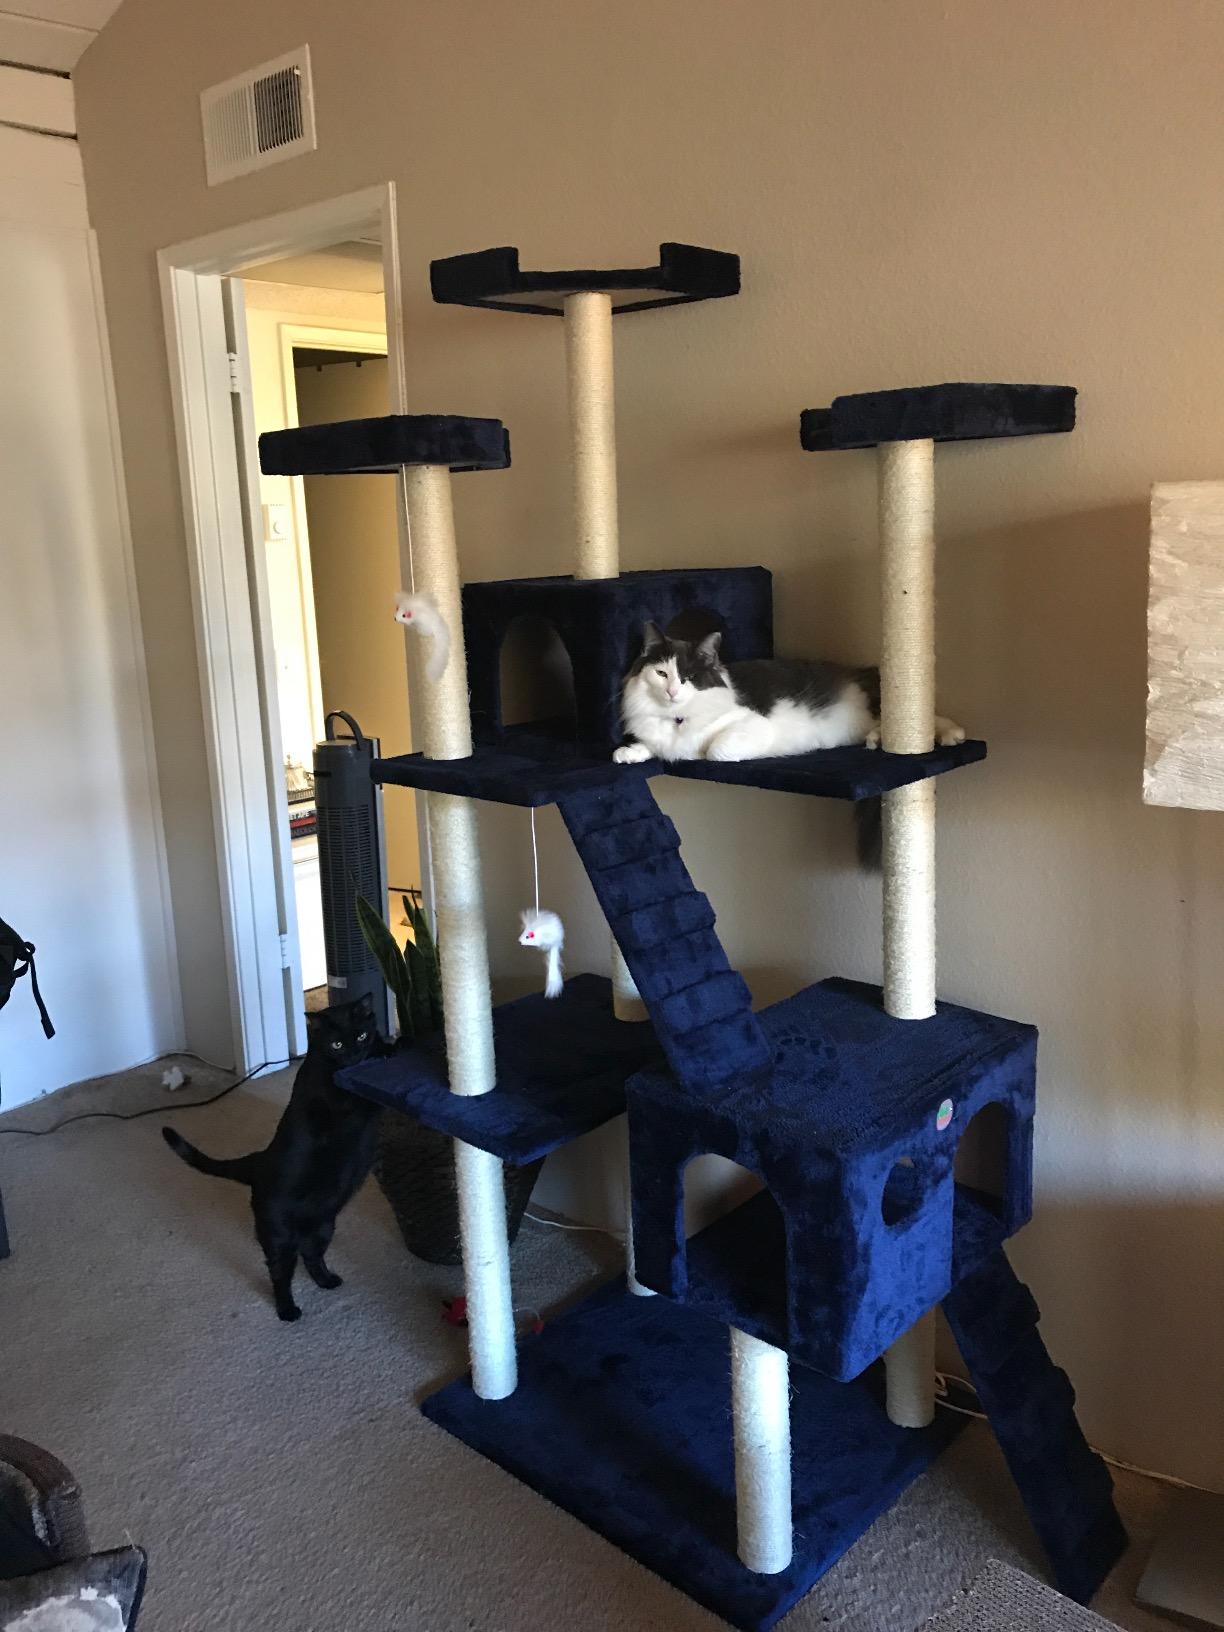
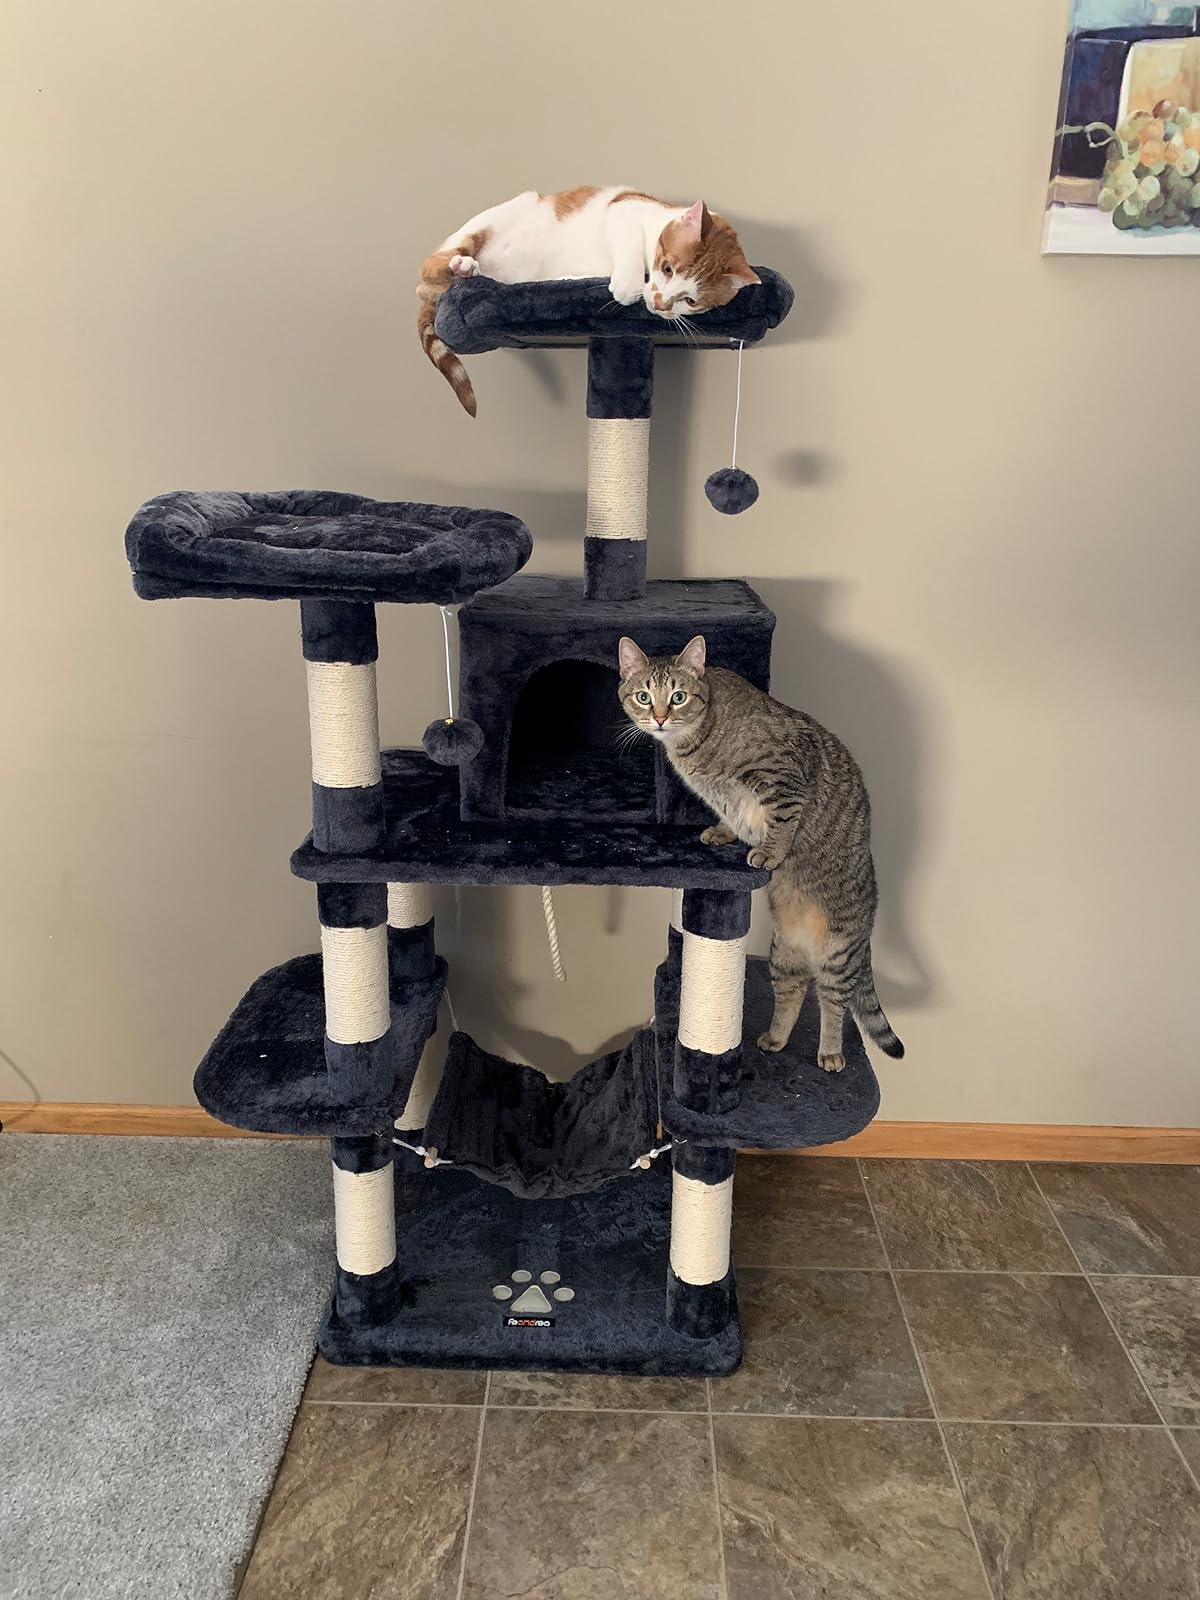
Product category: items_cat tree
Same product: no